Dominique Azzaro

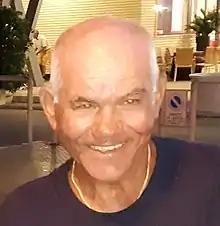
Azzaro in 2019

Dominique Azzaro (born 11 February 1948) is a French former boxer. He competed in the men's lightweight event at the 1968 Summer Olympics. At the 1968 Summer Olympics in Mexico City, he received a bye in the Round of 64. In the Round of 32 he lost to José Antonio Duran of Mexico in his first fight.